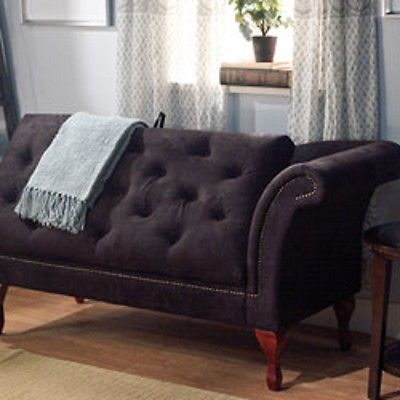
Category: sofa